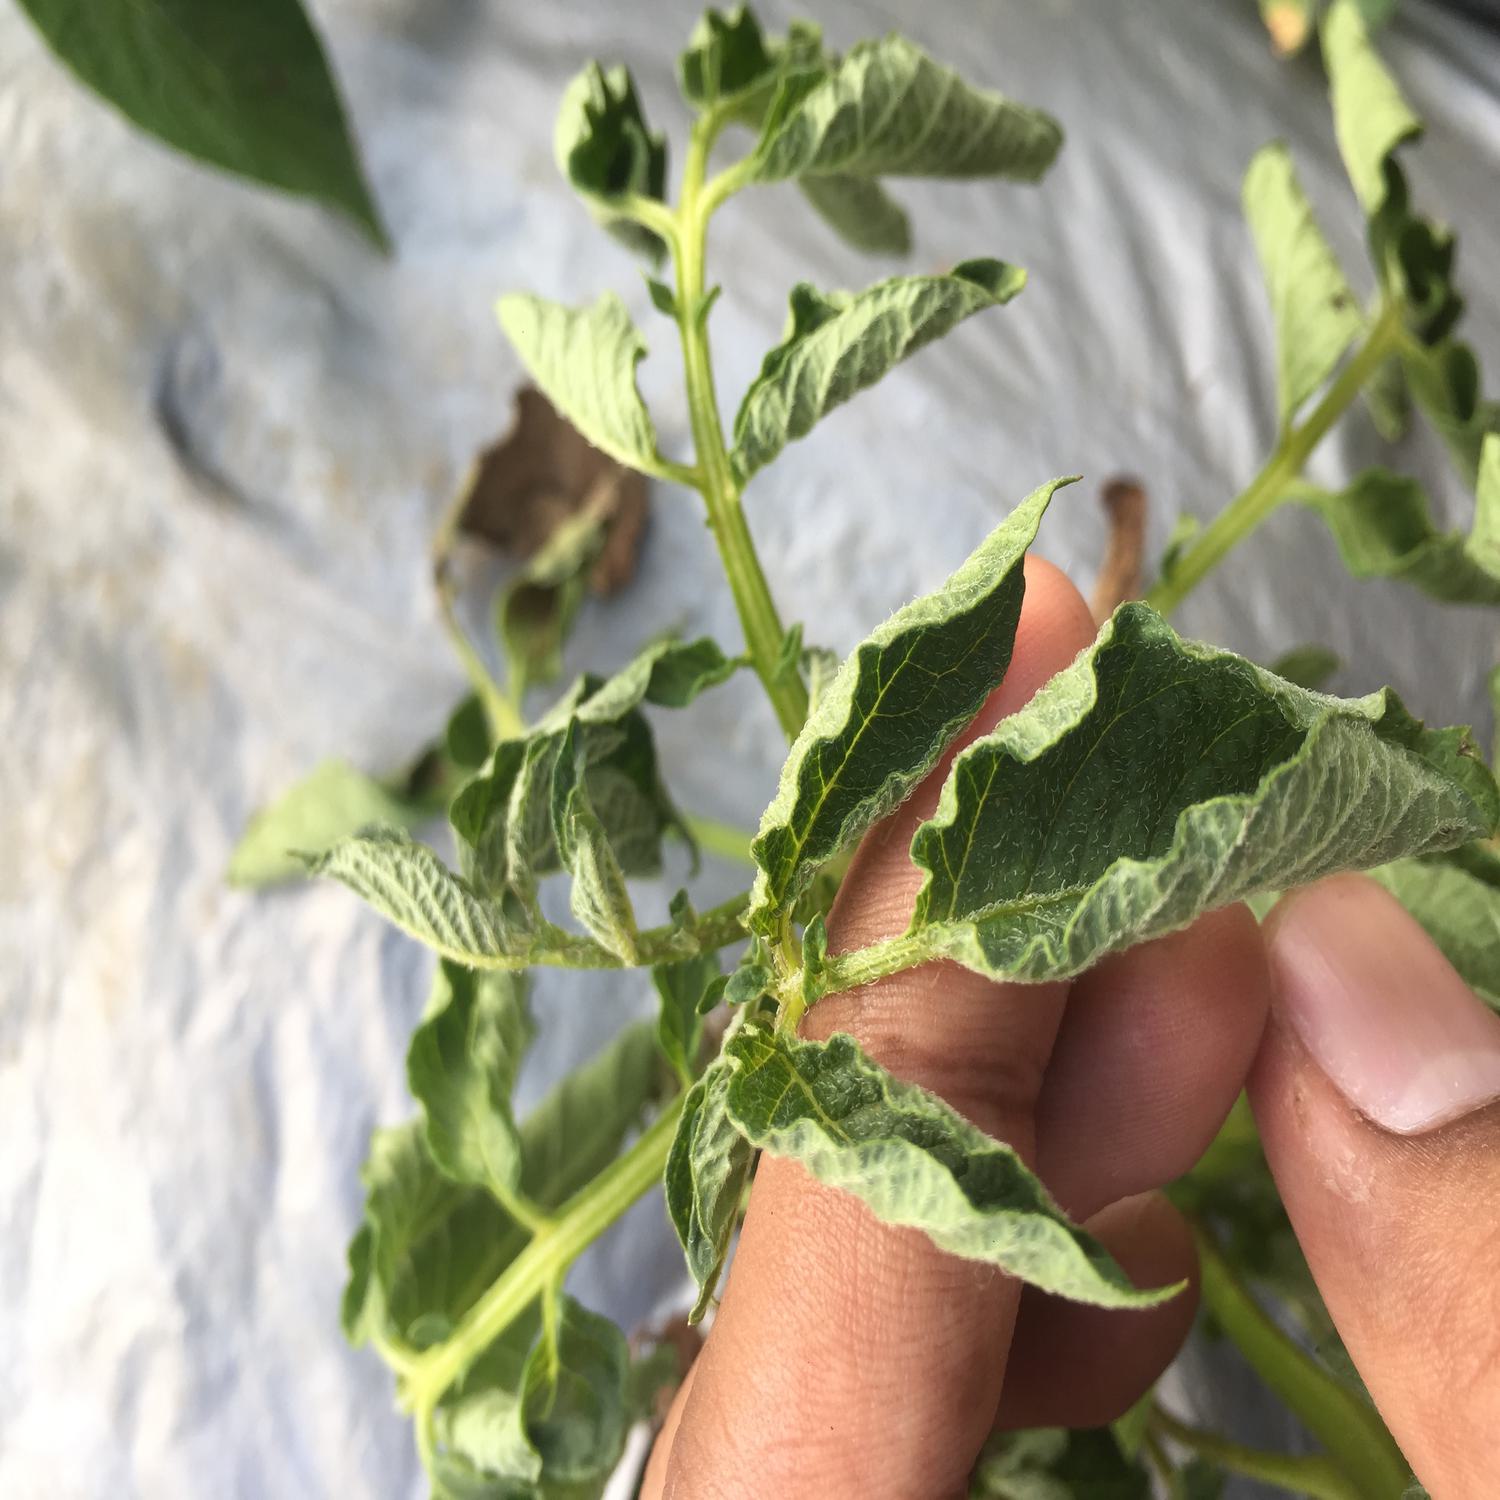
Etiqueta: Pudricion_Parda